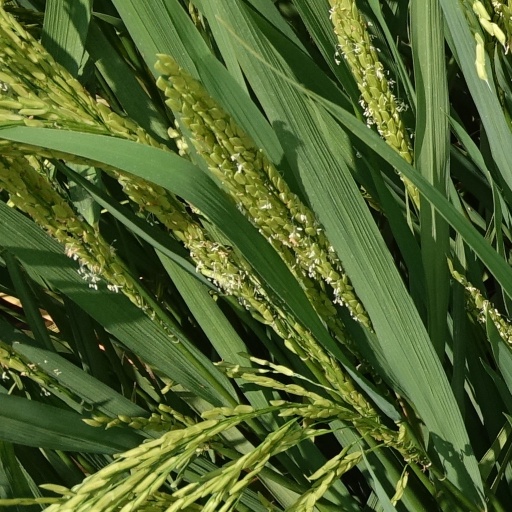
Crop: rice